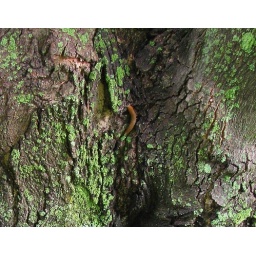
Loves the moldy trees and plants in Putnam County, Carmel,NY. 6-27-09